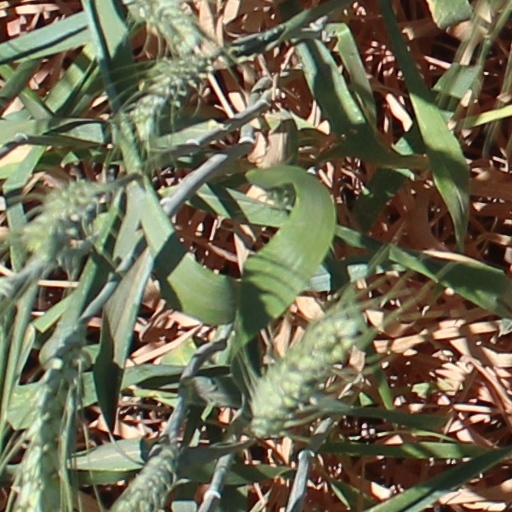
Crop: wheat